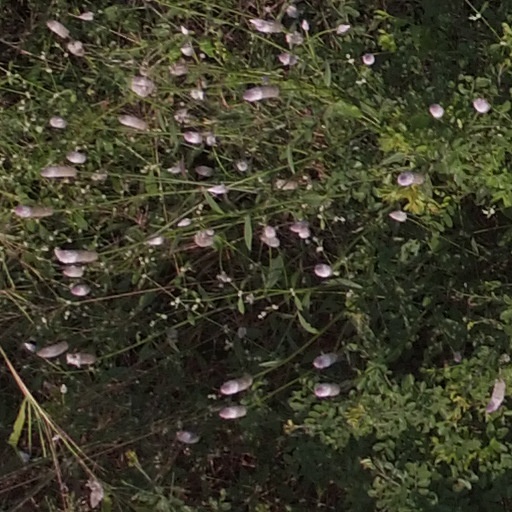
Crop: maize; corn